List of birds of Singapore

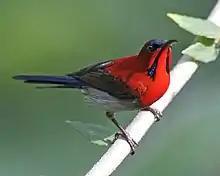
Crimson sunbird

Accipitridae is a family of birds of prey, which includes hawks, eagles, kites, harriers and Old World vultures. These birds have powerful hooked beaks for tearing flesh from their prey, strong legs, powerful talons and keen eyesight.